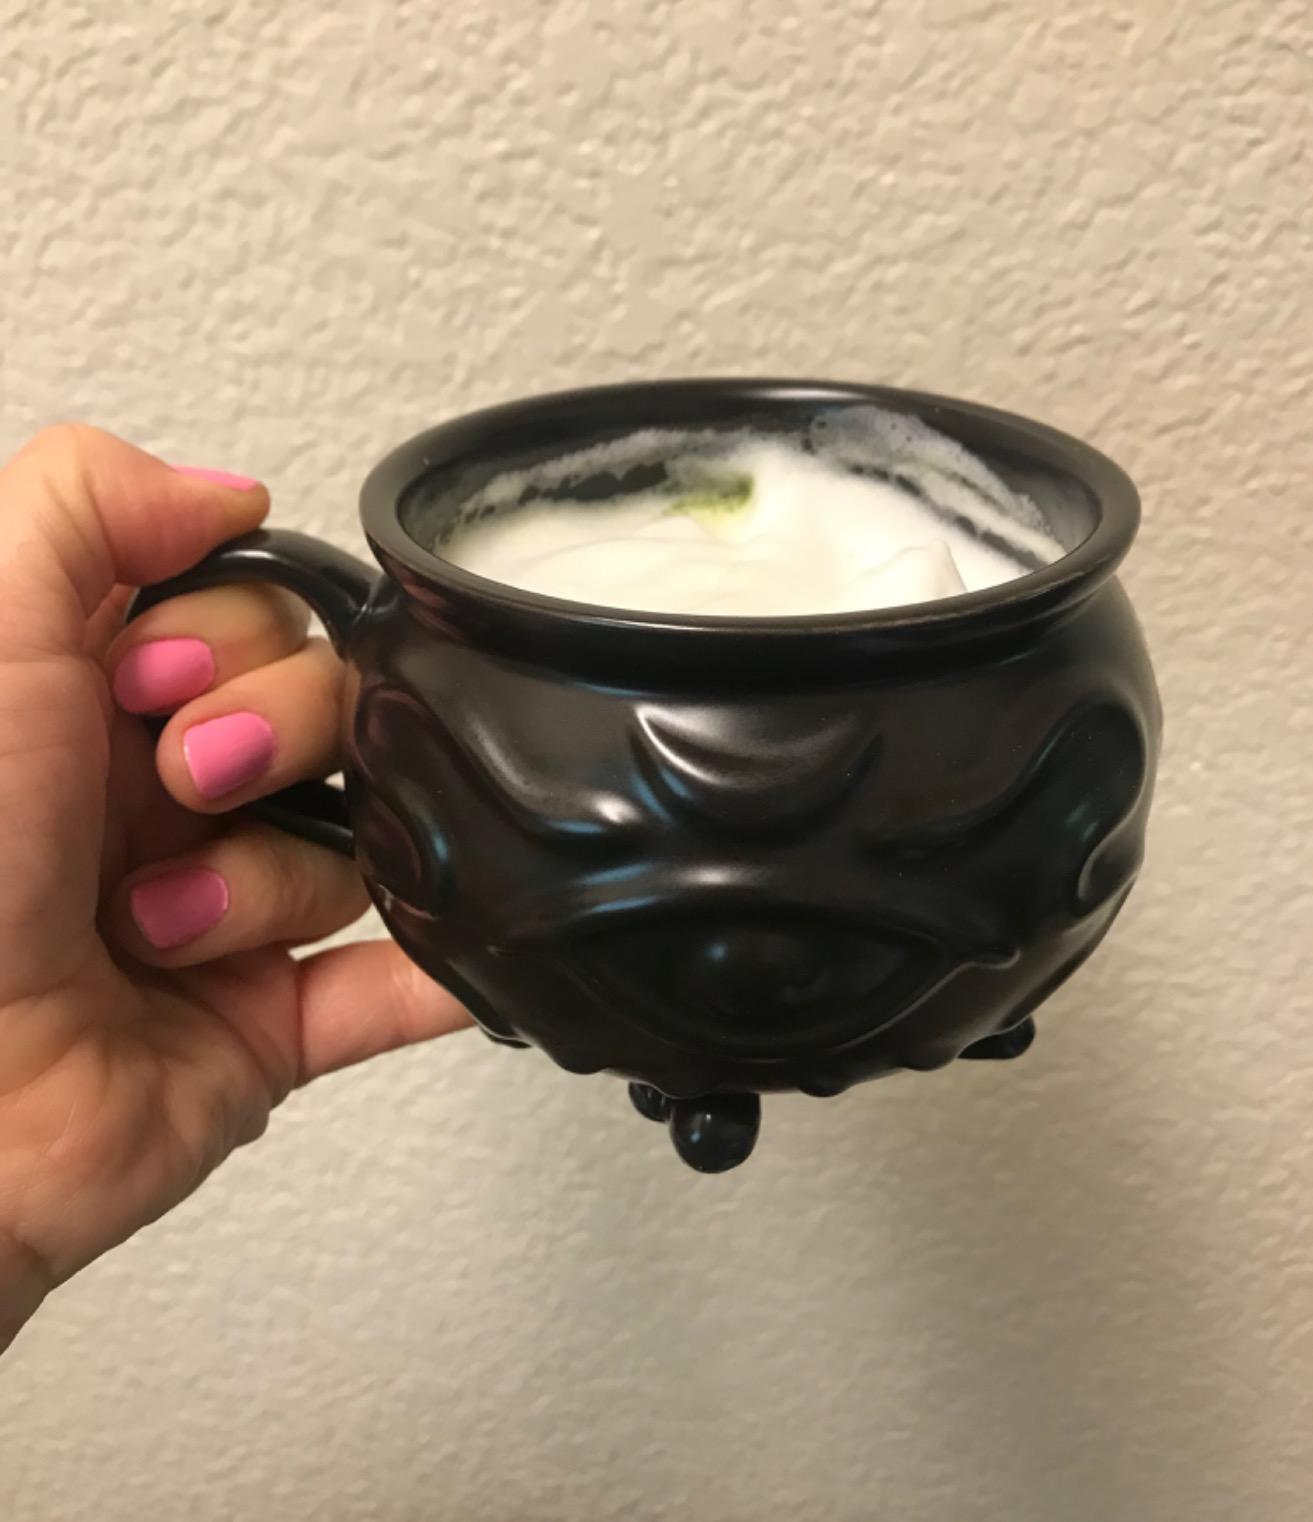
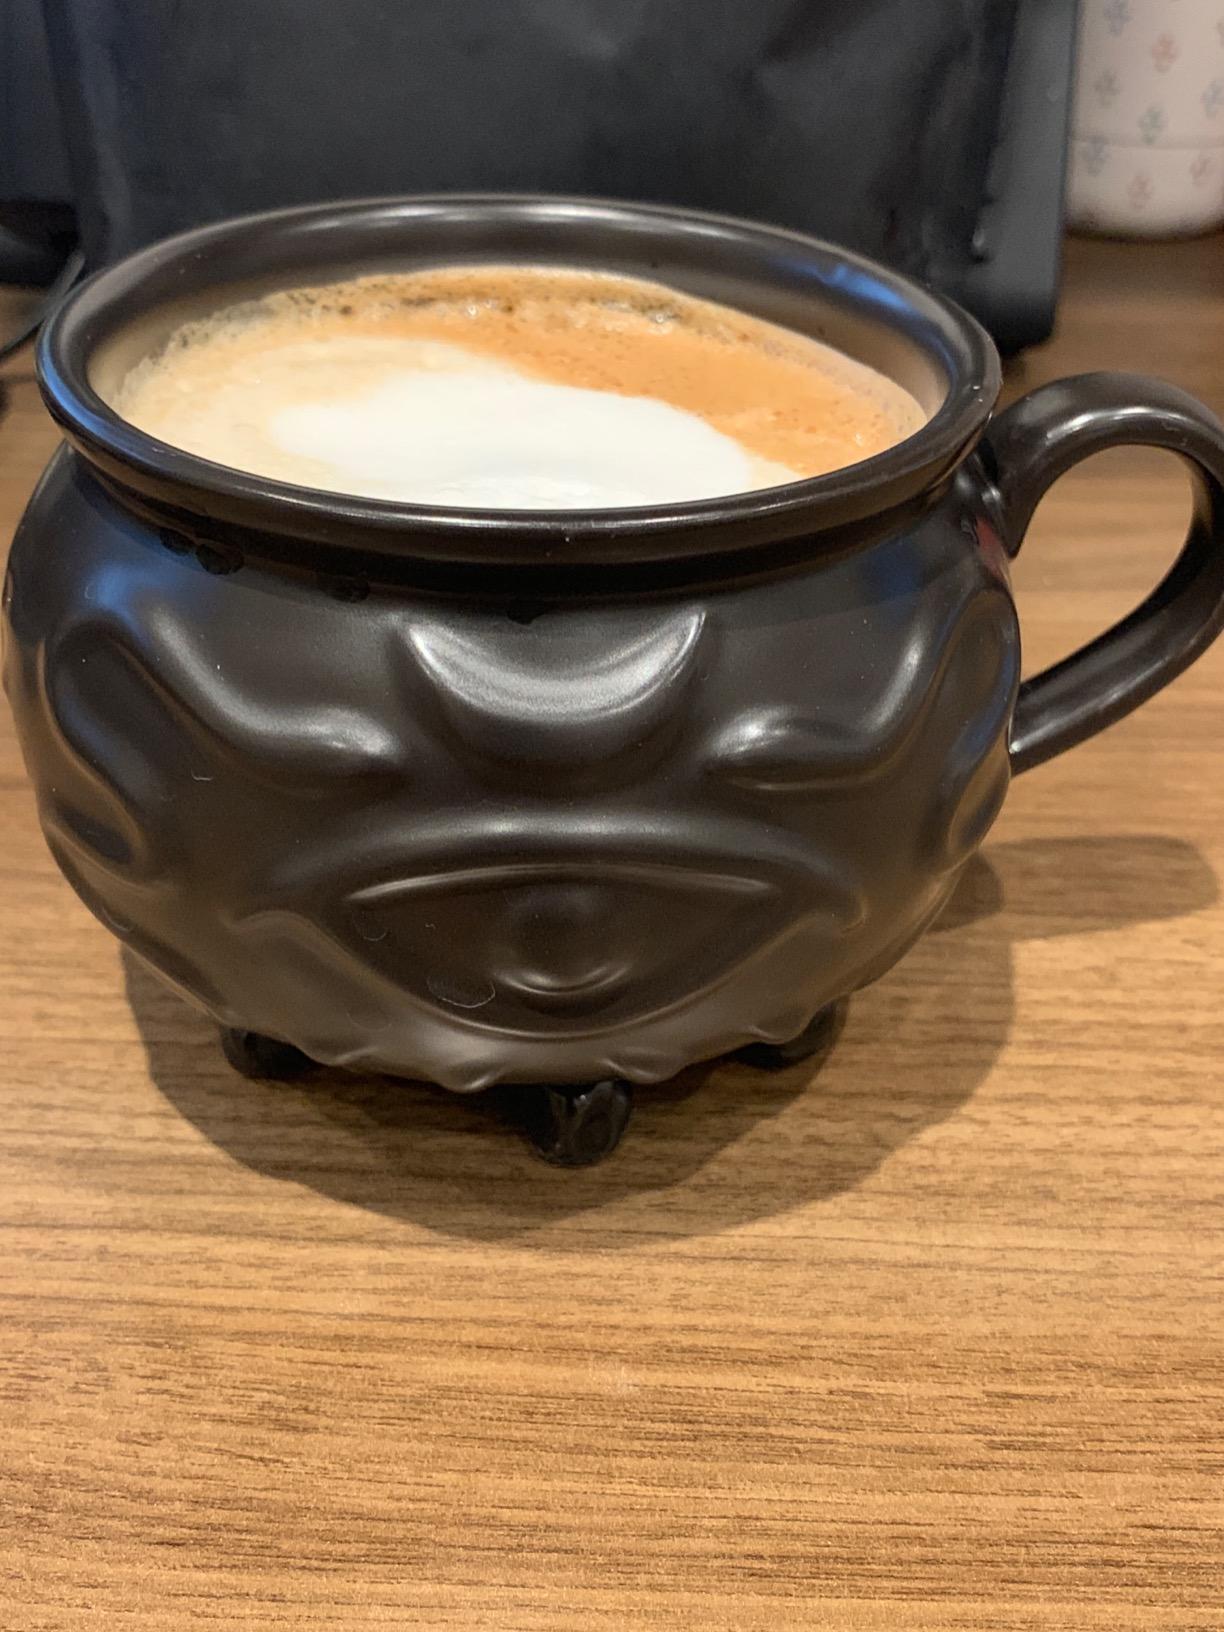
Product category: items_mug
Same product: yes